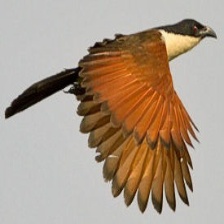
Species: COPPERY TAILED COUCAL
Scientific name: CENTROPUS CUPREICAUDUS